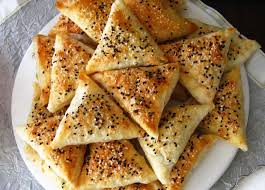
Yemek: borek